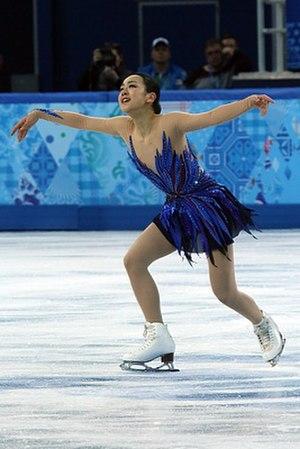
Mao Asada, née le 25 septembre 1990 à Nagoya, est une ancienne patineuse artistique japonaise. Elle est triple championne du monde et vice-championne olympique 2010.